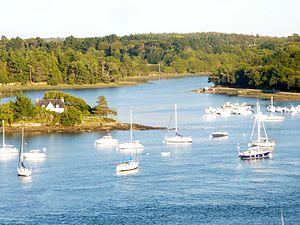
L'anse de Penfoul (anse annexe de l'Odet) à Clohars-Fouesnant et Bénodet, vue du pont de Cornouaille
Bénodet est une commune française située dans le sud du département du Finistère, en région Bretagne. C'est une station balnéaire classée. La commune se dénommait Perguet jusqu'en 1878. Ses habitants s'appellent les Bénodétois. Le slogan de la ville est « Bénodet, la station balnéaire 5 étoiles ! » auquel s'est récemment ajouté « La station cinq étoiles ». Bénodet fait désormais partie de la « Riviera bretonne », nouvelle appellation touristique réunissant, outre Bénodet, Fouesnant et La Forêt-Fouesnant.
Clohars-Fouesnant [klɔaʁ fwenɑ̃] est une commune rurale du département du Finistère, dans la région Bretagne, en France.